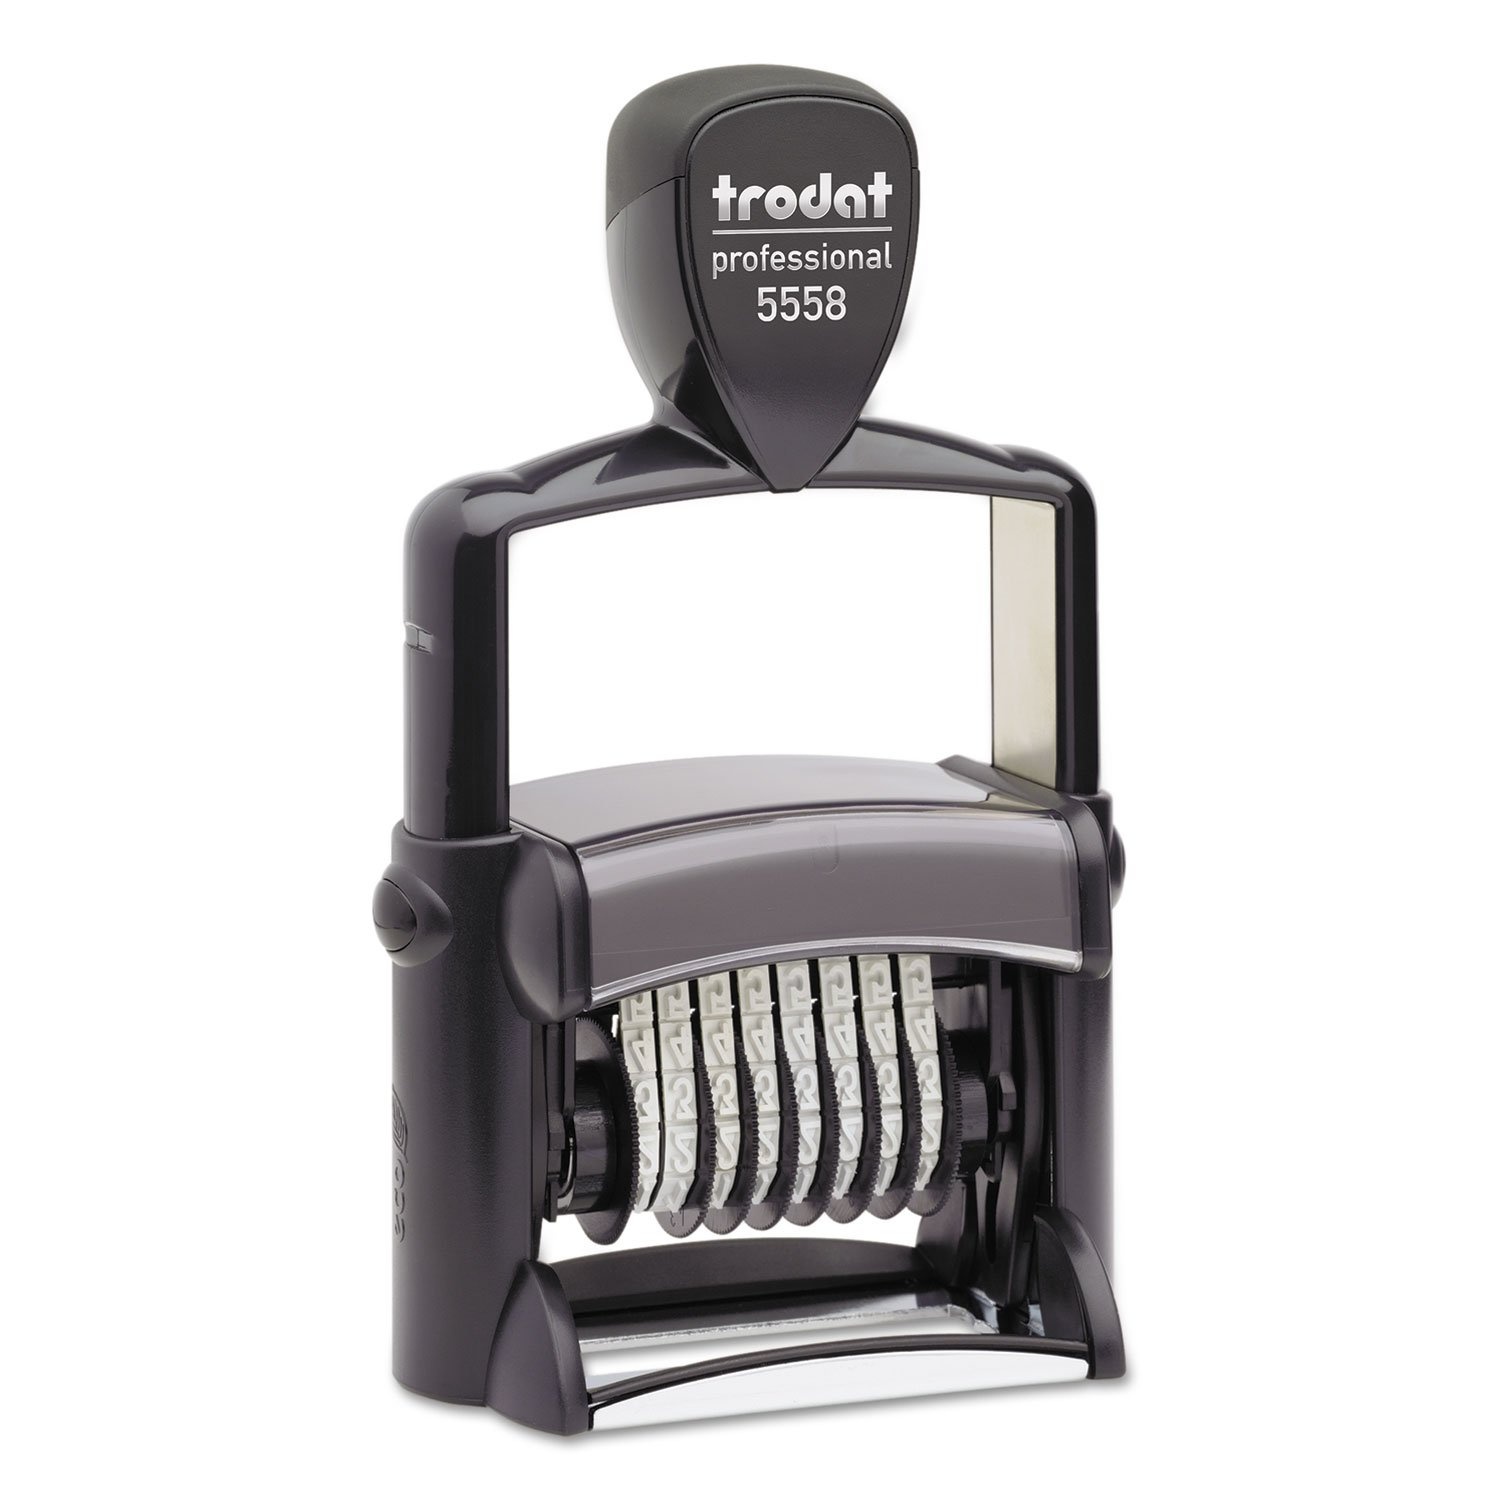
Trodat Professional Numberer, 8 Digit Self-Inking Numbering Stamp, 3/8 X 2 1/4 Inches (T5558),Black
Brand: Trodat
Trodat'S Wide Range Of Offerings Include Top Quality Stamps, Custom Signage And Much More For The Home, Office And Small Business Markets. The Trodat Professional Self-Inking 8 Digit Number Stamp Is Perfect For Heavy-Duty Office Use. With The Sturdy Steel Frame Covered By An Ergonomic Plastic, This Self-Inking Black Stamp Stands Up To Intensive, Repetitive Use In All Of Your Numbering Jobs. It Delivers Up To 10,000 Impressions Before The Stamp Pad Needs To Be Replaced. The Stamp Impression Size Measures 3/8 X 1-5/8 Inches. Trodat Is Proud To Provide The Professional Tools To Maximize Everyday Communication.
Category: Office Supplies > Office Instruments > Office Stamps > Date Stamps